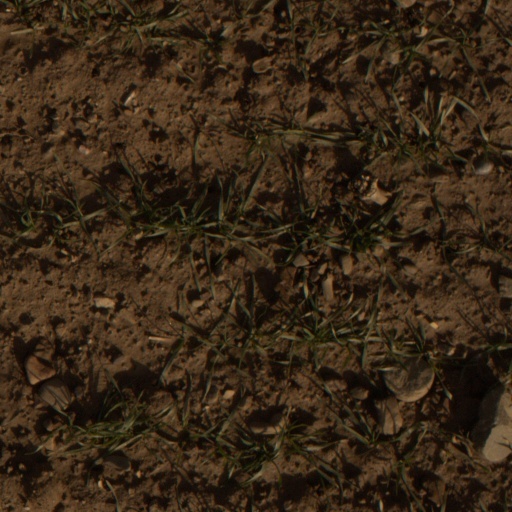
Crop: wheat